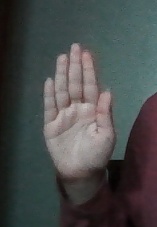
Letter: seen